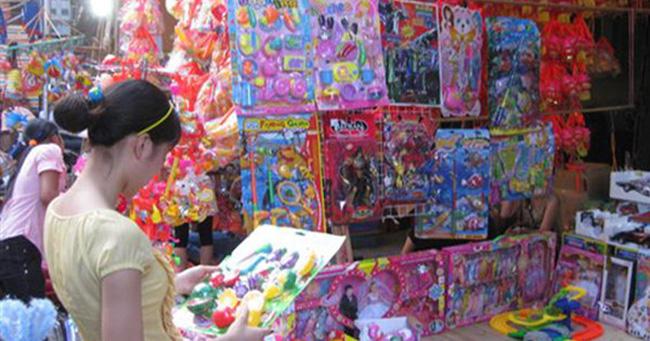
có hai người đứng ở tiệm bán đồ chơi